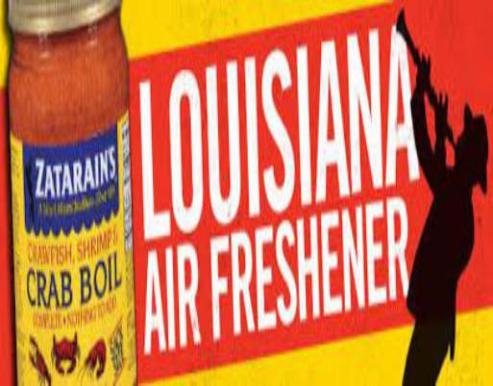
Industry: Food